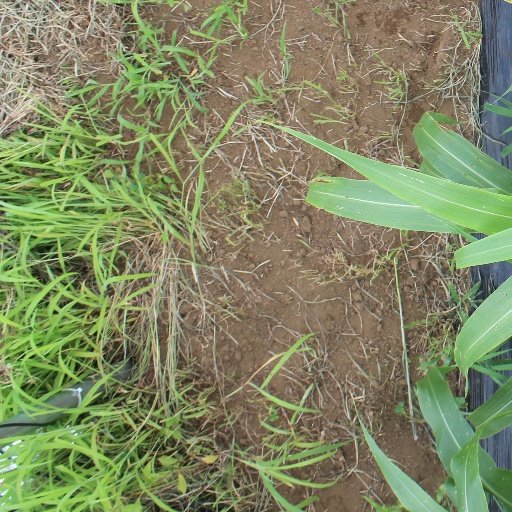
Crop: sorghum